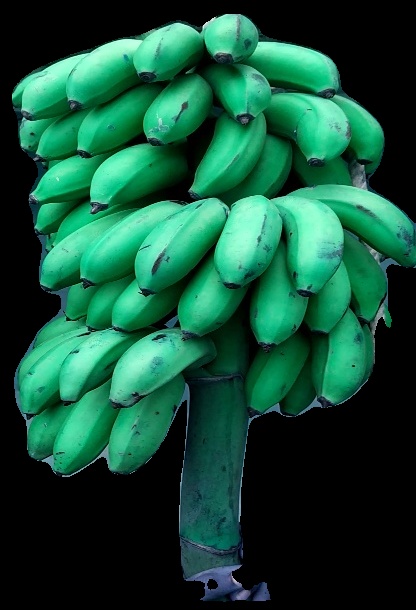
Variety: rasbale
Grade: grade2